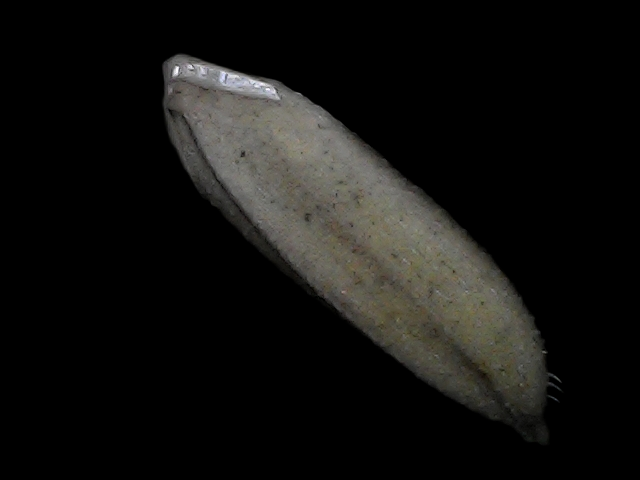
Rice variety: Bd72